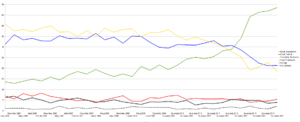
Le catalanisme est un courant de pensée politique et culturel qui vise à préserver et à promouvoir l'identité et les valeurs propres et distinctives de la Catalogne : ses traditions, sa culture, sa langue ainsi que ses droits historiques. Le catalanisme est apparu au cours du XIXᵉ siècle, accompagnant le mouvement culturel romantique de la Renaixença et débouchant dans un premier temps sur une conception politique régionaliste. Plus tard, certains courants du catalanisme évoluent vers une option de nationalisme catalan, mouvement politique prenant forme au début du XXᵉ siècle, revendiquant la qualité de nation pour la Catalogne et sa reconnaissance en termes politique.